Georg Österreich

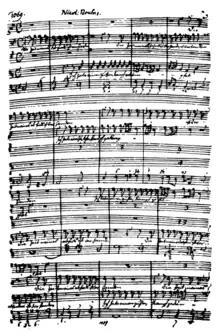
Georg Österreichs handwritten score of Nicolaus Bruhns’ cantata "Die Zeit meines Abschieds ist vorhanden"

It is difficult to reconstruct Österreich's employment after he moved to Brunswick. Initially, he and his family probably lived off of the inheritance from his father-in-law and the income from the brewery. However, as a 1704 letter shows, these savings began to run short and Österreich would have needed to find a new position even if he had not been dismissed from service in Gottorf. One biographer writes that he participated in the church music and took over as cantor of the castle church but his position as castle cantor can only be confirmed from 1724, though it cannot be ruled out that he held the position earlier. It is certainly the case that Österreich was participating in opera performances at the Theater am Hagenmarkt in Brunswick by at least 1708, when he was named in connection with a staging of Georg Caspar Schürmann's "Der erfreuten Ocker Schäfer eingestelltes Fest," though he was likely involved earlier than that. The opera was founded by Anthony Ulrich, Duke of Brunswick-Wolfenbüttel in 1690 and staged productions twice a year during the local fairs. Österreich continued to work in connection with the opera until at least 1721.